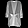
Label: Coat